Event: Nepal Earthquake
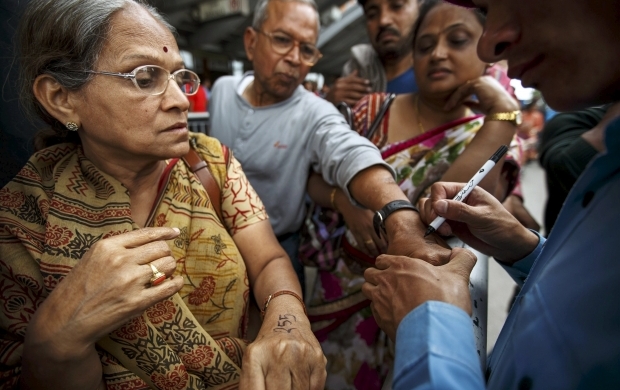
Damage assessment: no_damage